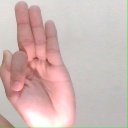
अक्षर: फ